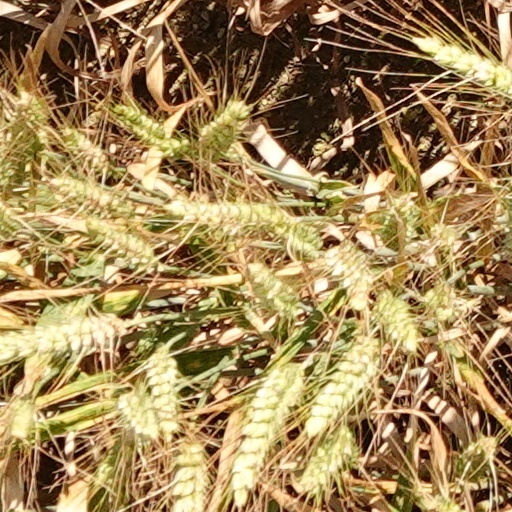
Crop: wheat